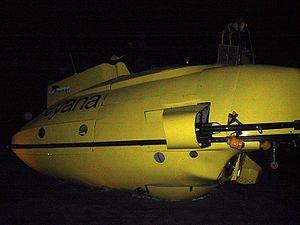
Le Cyana est un sous-marin de poche habité de l'Ifremer. La photo a été prise lors d'une exposition à l'Océanopolis de Brest."
L'Institut français de recherche pour l'exploitation de la mer est un établissement public à caractère industriel et commercial sous la tutelle du ministère de l'Écologie, du Développement durable et de l'Énergie et du ministère de l'Enseignement supérieur et de la Recherche.
Le Cyana est un sous-marin de poche habité de l'Ifremer.
Un sous-marin de poche ou sous-marin nain est un petit sous-marin transportant de un à trois hommes.